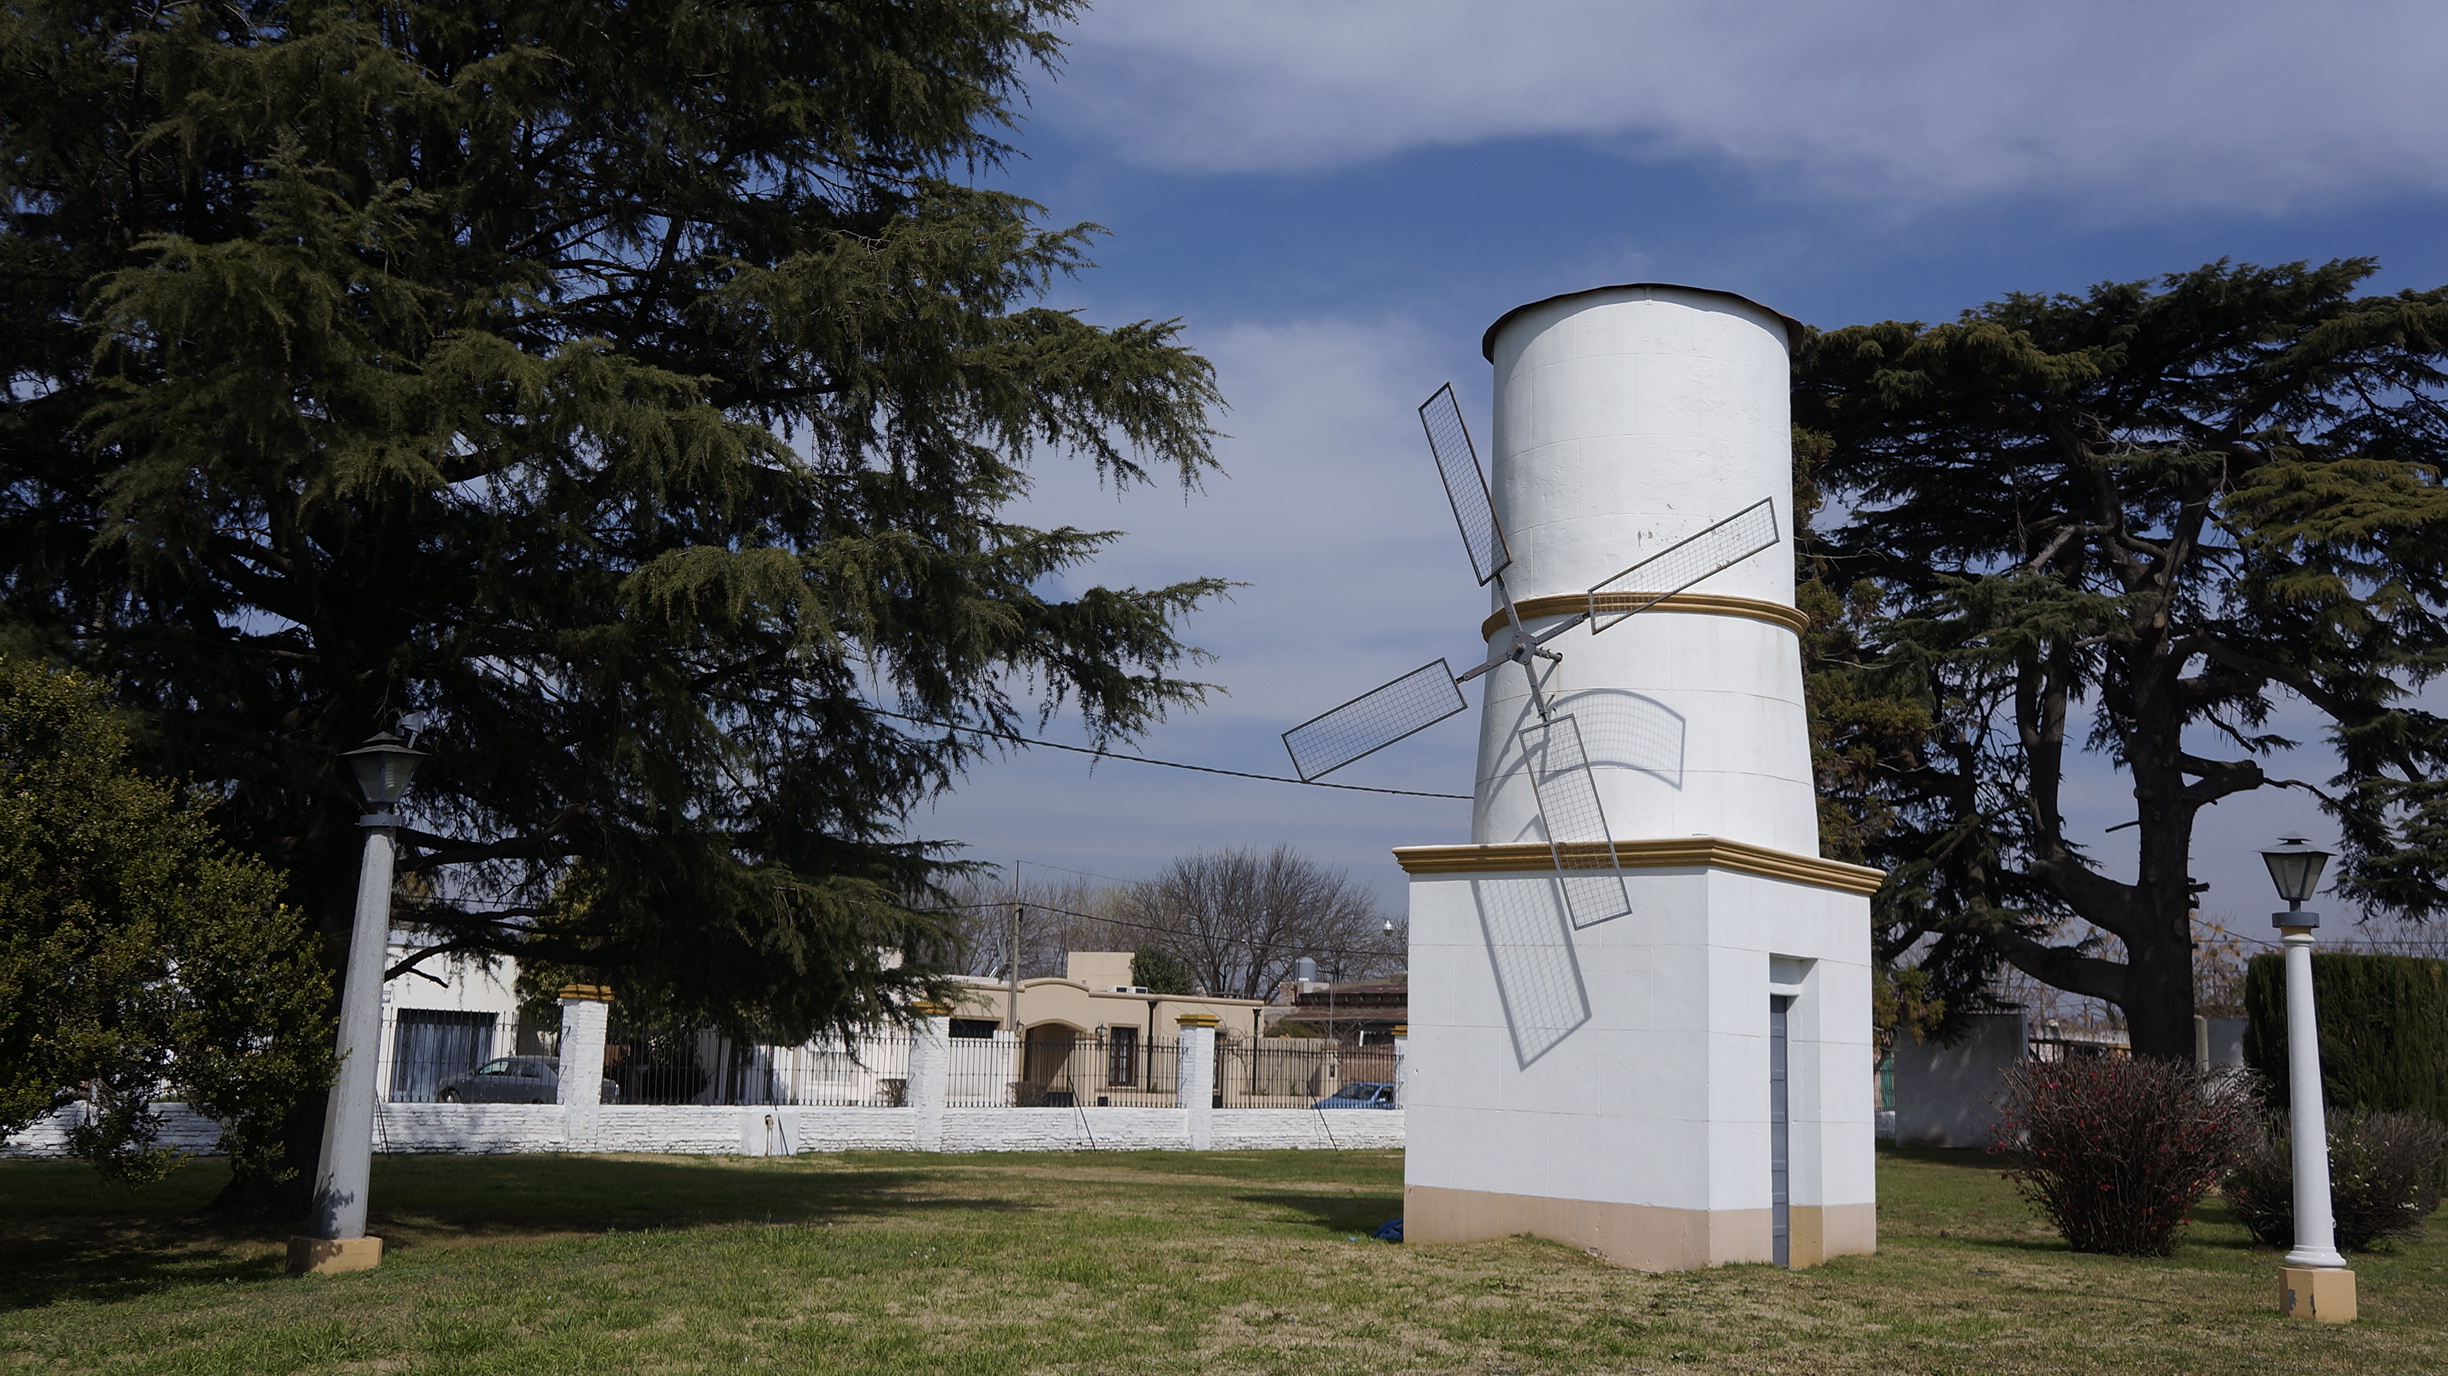
sky, architecture, tree, tower, water tank, house, building, water tower